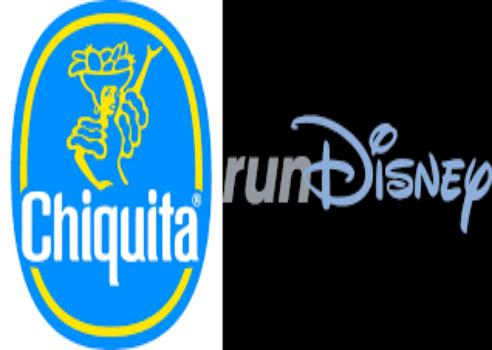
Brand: Chiquita
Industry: Clothes